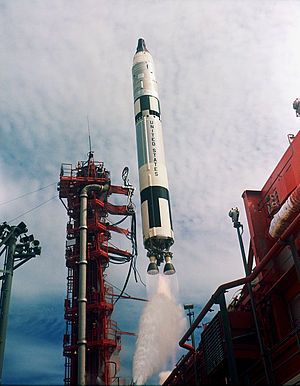
Gemini-programmet
Gemini 11 opsendes af Titan II-raket
Gemini-projektet var det andet bemandede rumprojekt der blev sat i gang af USA, efter at Mercury-programmet havde bragt den første amerikaner ud i rummet. I årene fra 1964 til 1966 gennemførtes ti bemandede rumflyvninger samt to ubemandede prøveflyvninger med Gemini-fartøjer, med henblik på at træne de teknikker, man nødvendigvis måtte mestre, hvis det efterfølgende Apollo-rumprogram skulle realiseres: